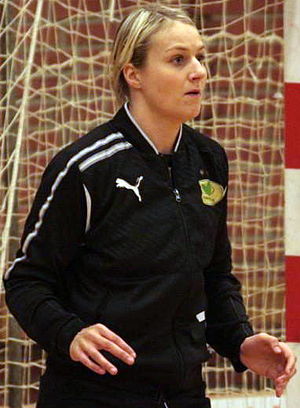
Louise Bager Due
Louise Bager Due er en tidligere dansk håndboldmålmand, som senest spillede for Viborg HK.